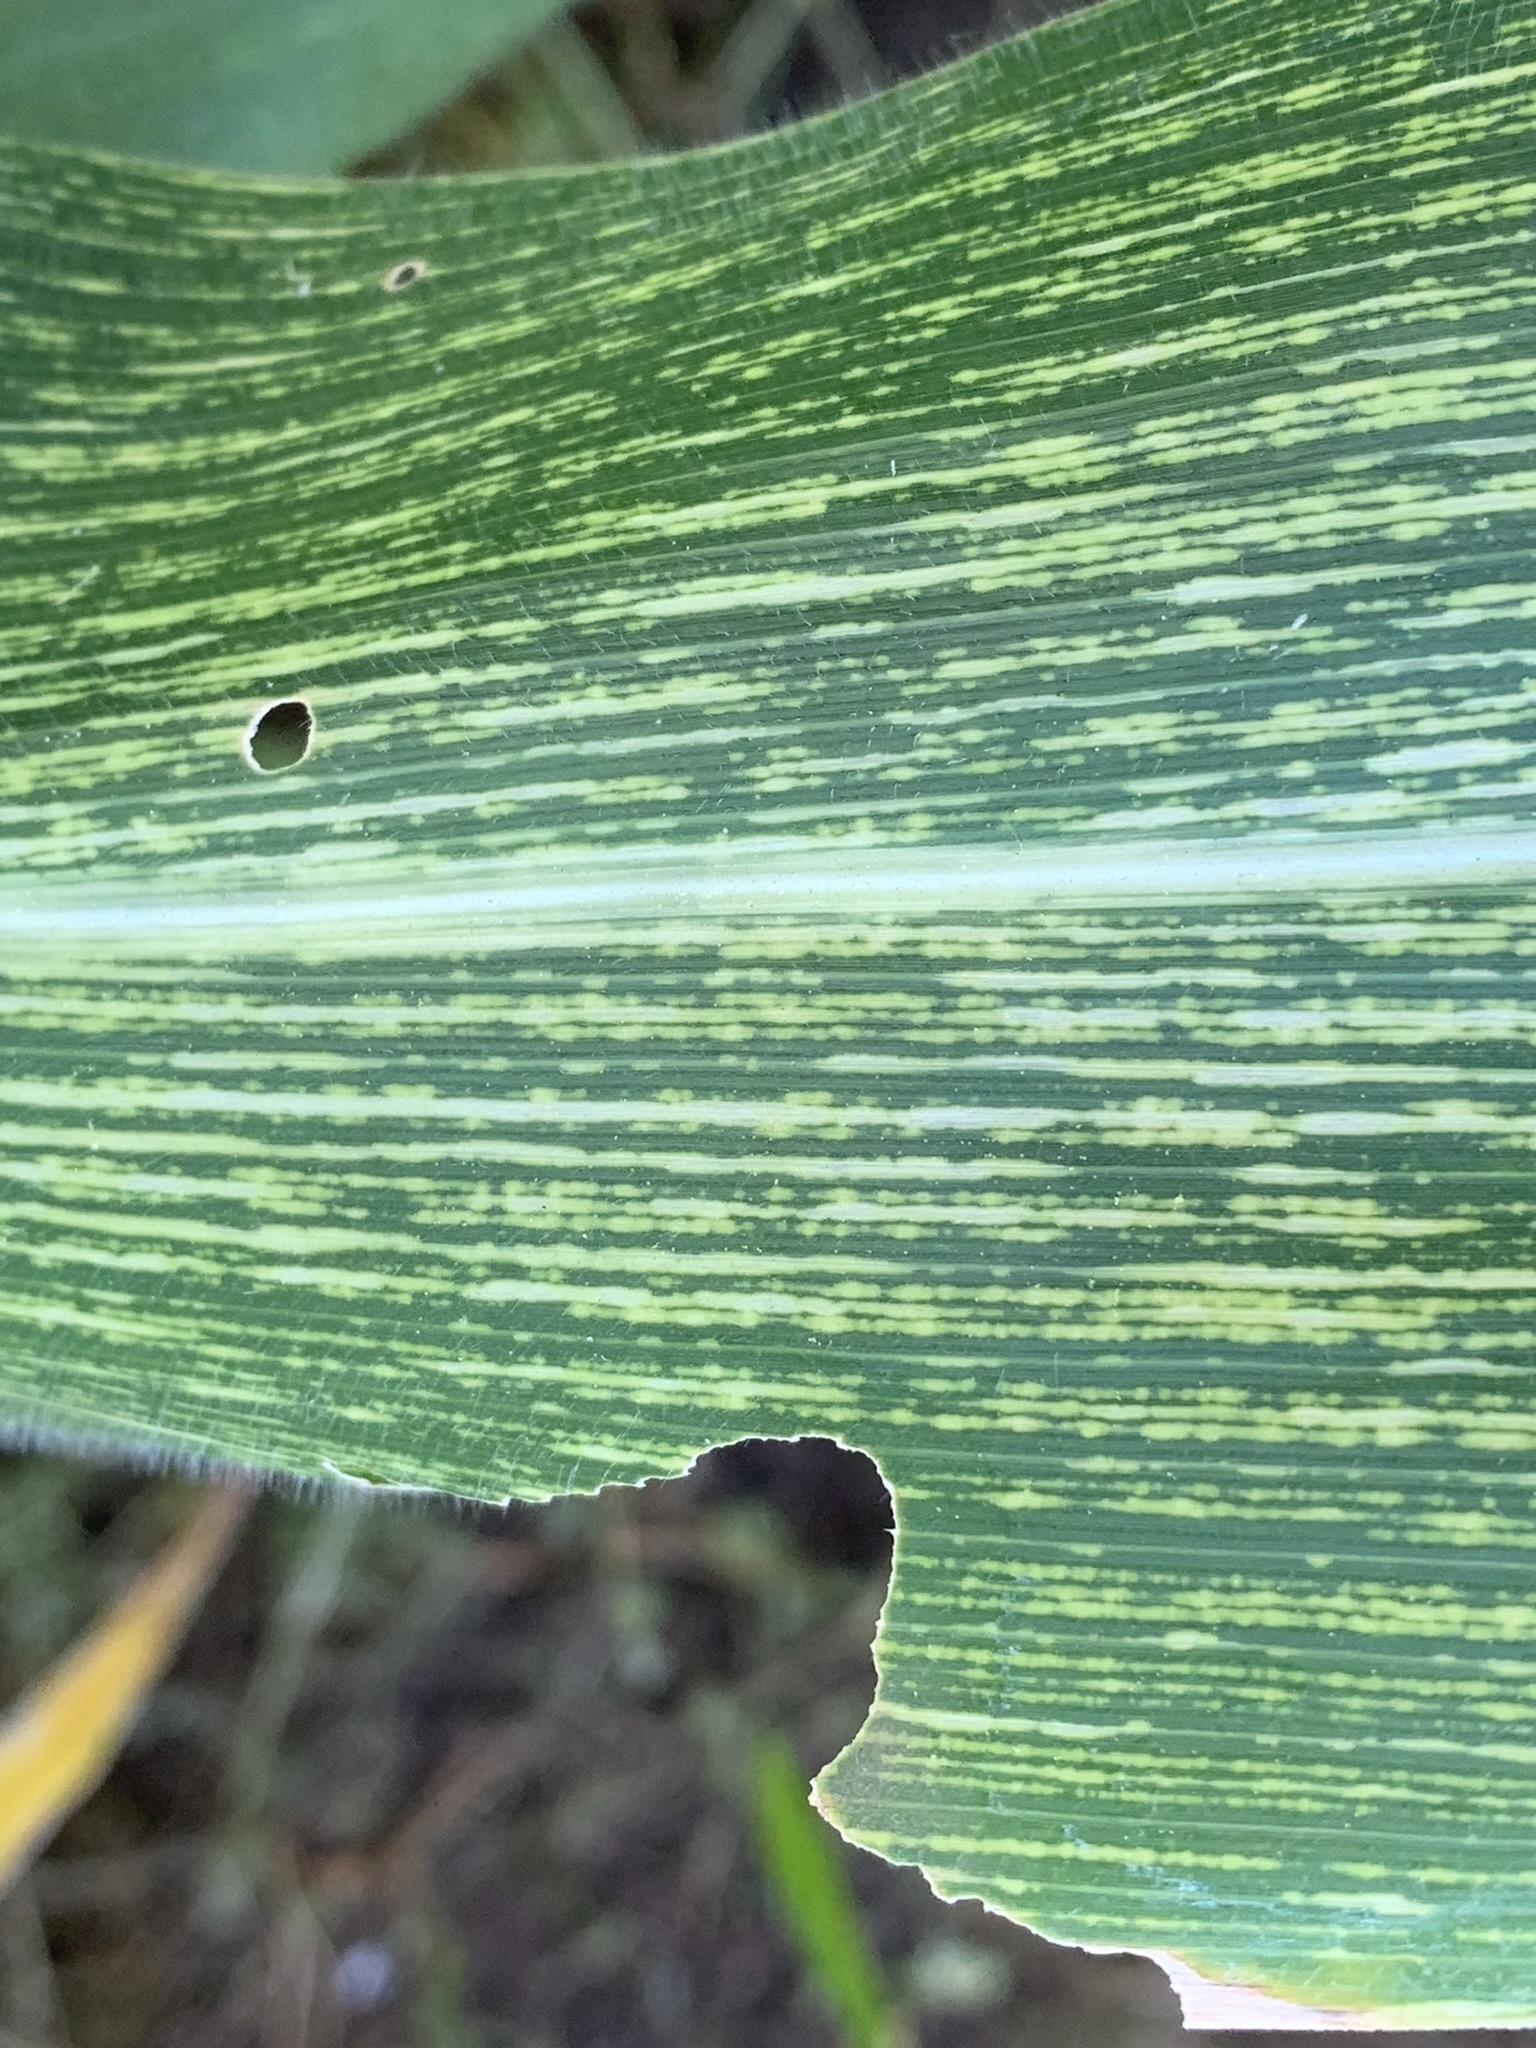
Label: MSV